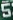
Number: 5